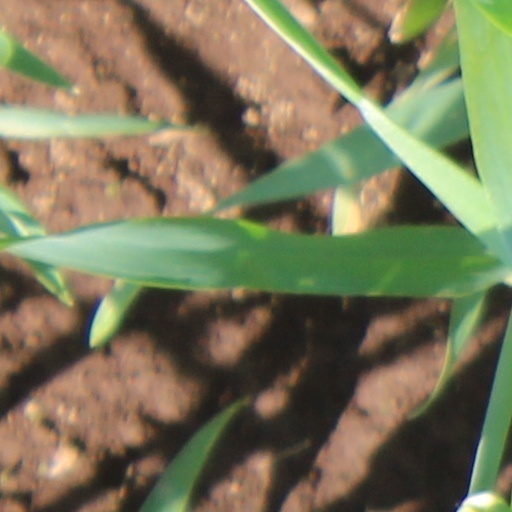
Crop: wheat